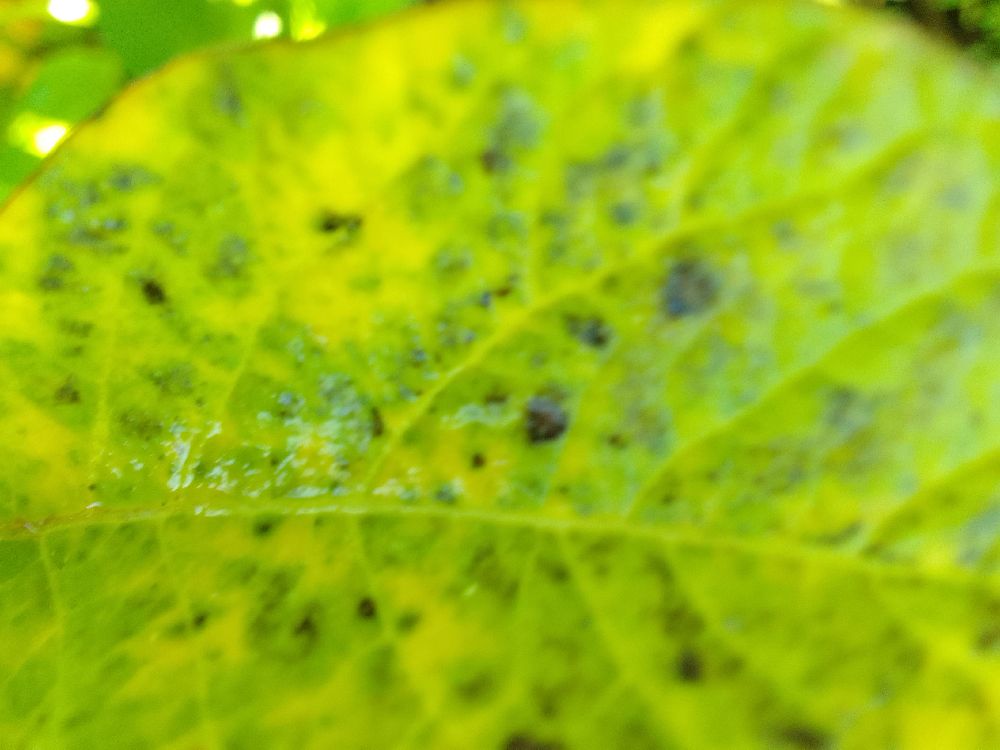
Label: Early blight